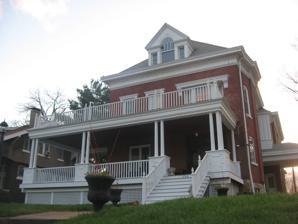
Building: Edward S. and Mary Annatoile Albert Lilly House
Country: United States of America
Year built: 1897
Historic house in Missouri, United States United States historic place Edward S. and Mary Annatoile Albert Lilly House U.S. National Register of Historic Places Edward S. and Mary Annatoile Albert Lilly House, April 2013 Show map of Missouri Show map of the United States Location 129 S. Lorimier, Cape Girardeau, Missouri Coordinates 37°18′6″N 89°31′18″W / 37.30167°N 89.52167°W / 37.30167; -89.52167 Area less than one acre Built 1897 ( 1897 ) Built by Ossenkop, Henry; Regenhardt, William Architectural style Colonial Revival NRHP reference No. 08000535 Added to NRHP June 20, 2008 Edward S. and Mary Annatoile Albert Lilly House is a historic home located at Cape Girardeau, Missouri .  It was built in 1897, and is a 2 + 1 ⁄ 2 -story, Colonial Revival style brick dwelling.  It has a full-width wraparound front porch with classical columns and porte cochere . It features a medium pitched hipped roof with pediment dormers, ornate pressed metal cornice with dentils and pressed metal window hoods.  Also on the property is a contributing 1 + 1 ⁄ 2 -story brick carriage house . It was listed on the National Register of Historic Places in 2008. References